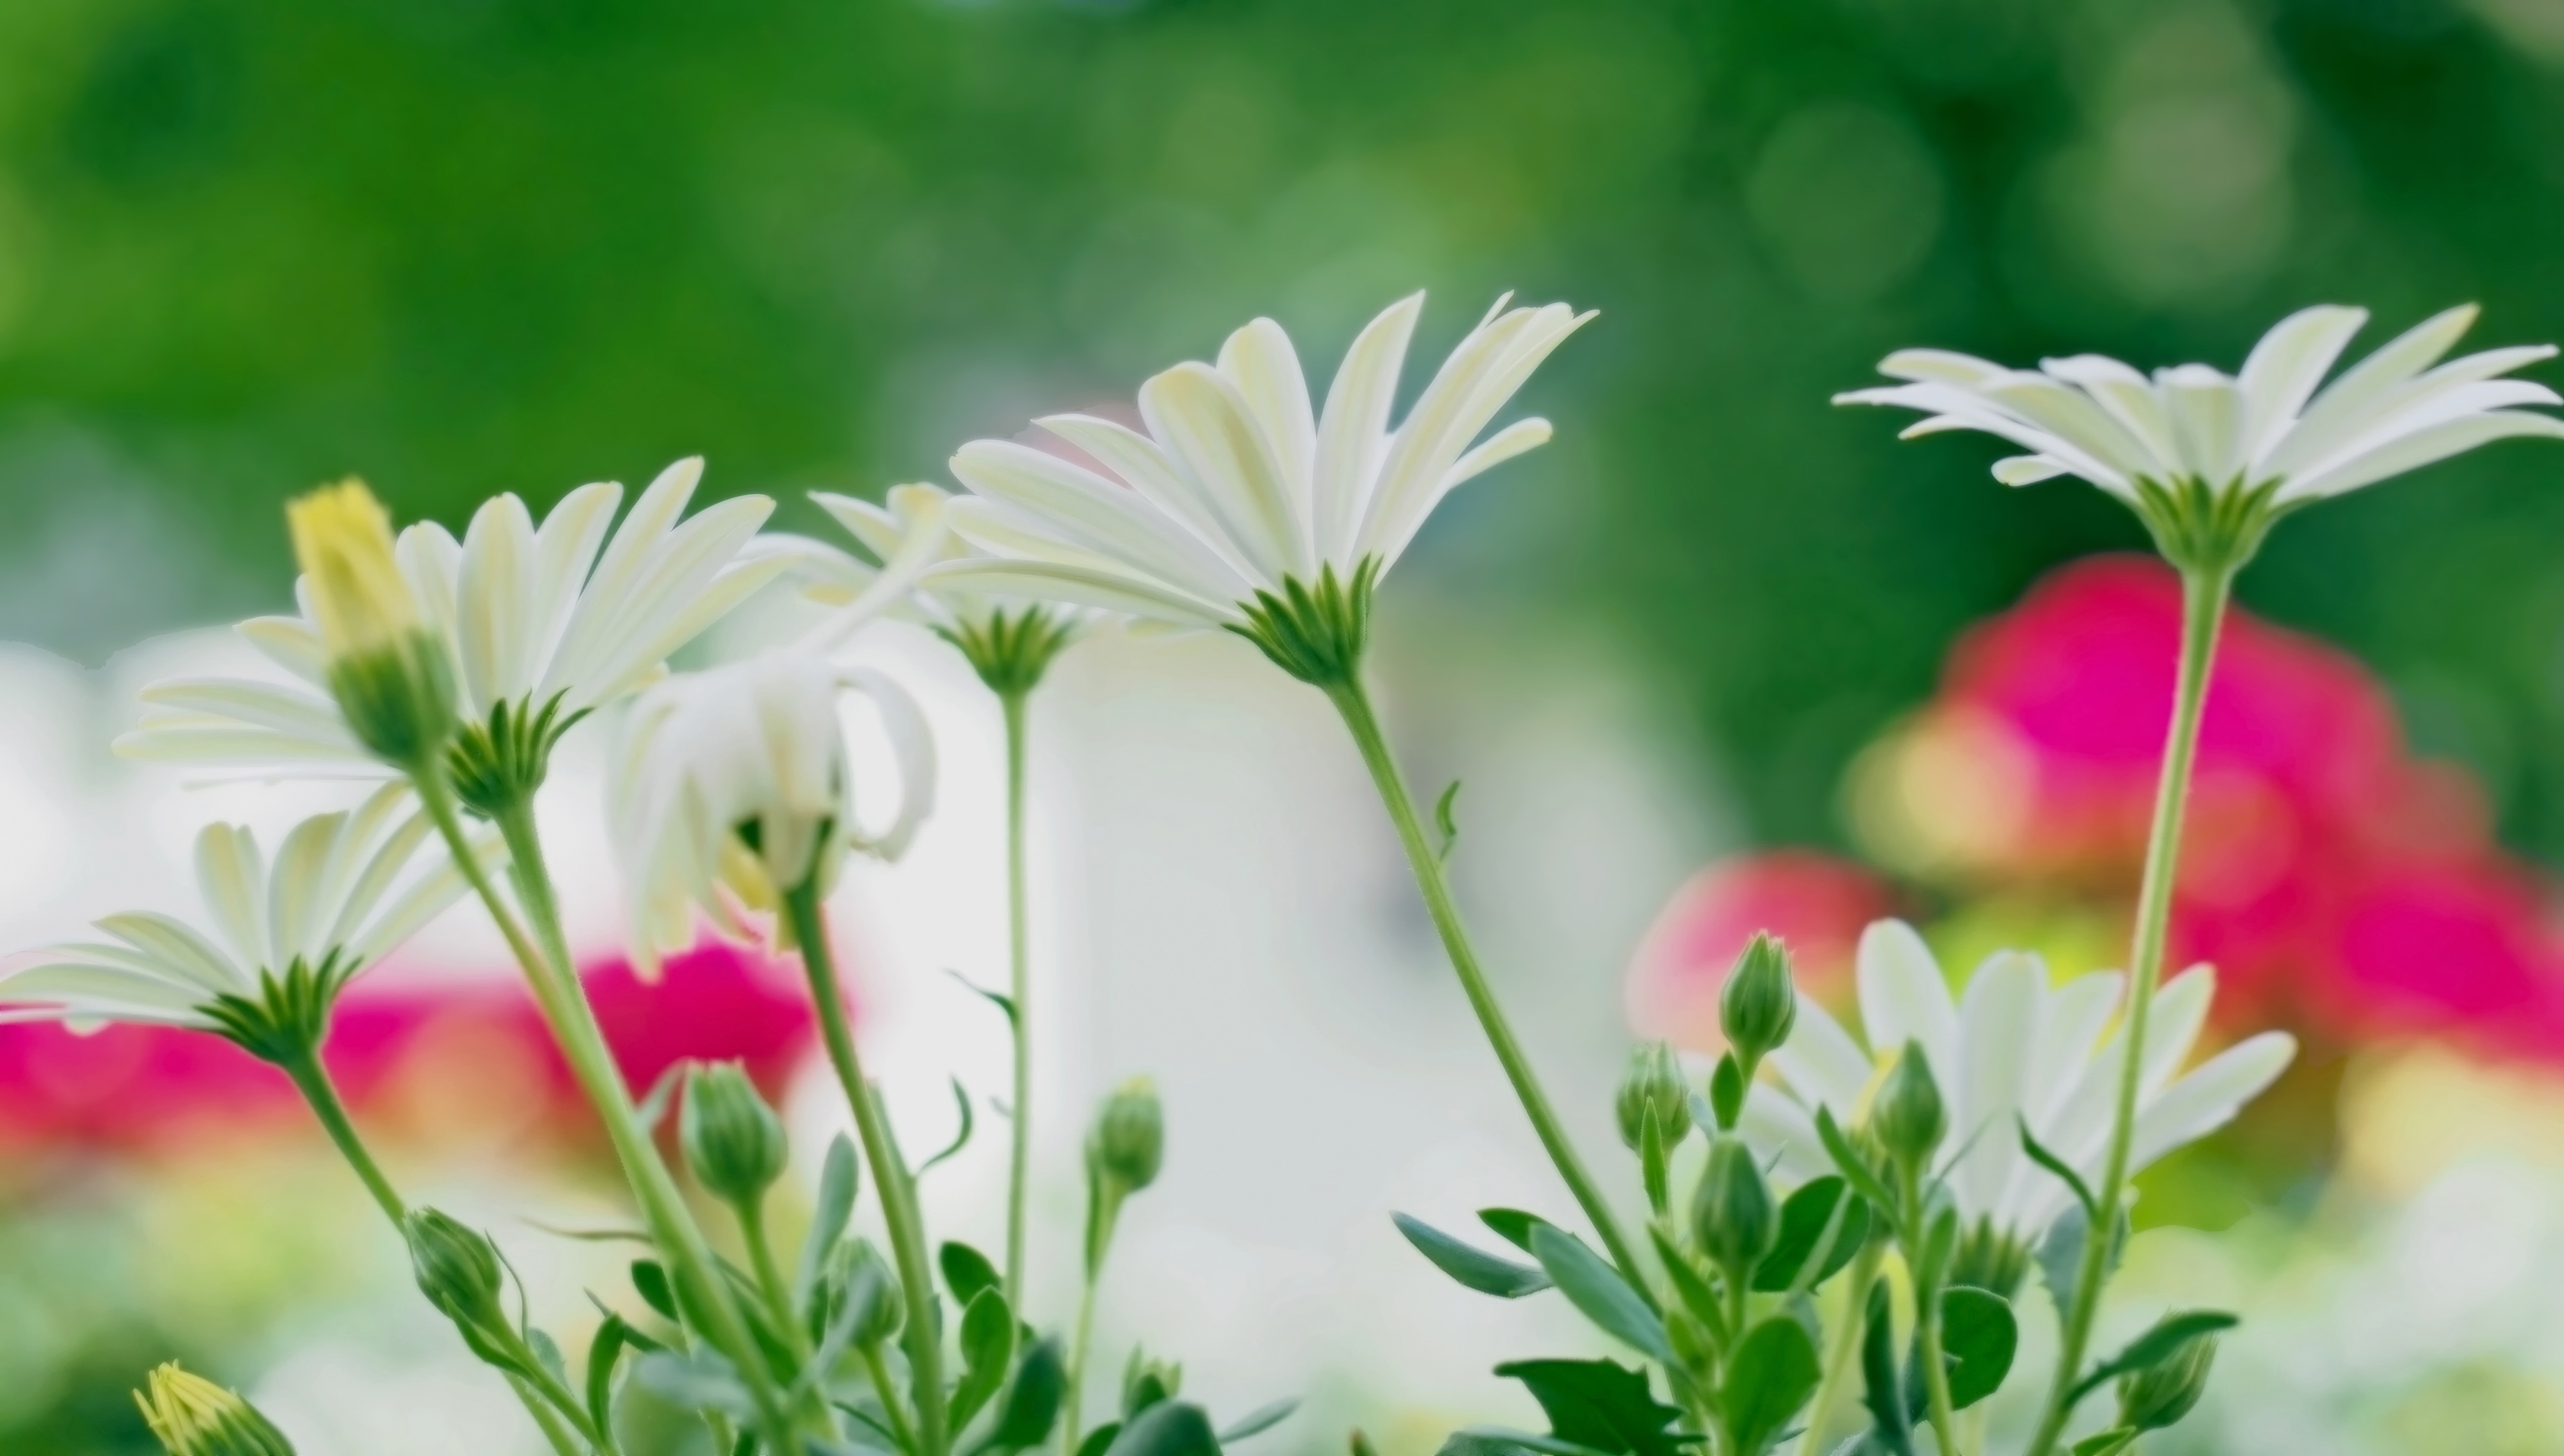
nature, grass, blossom, plant, meadow, flower, petal, live, green, botany, flora, wildflower, floristry, macro photography, flowering plant, land plant